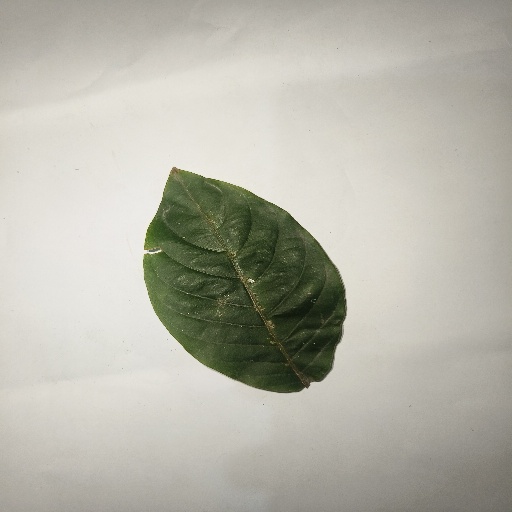
Species: HariTaki
Leaf condition: Shot Hole